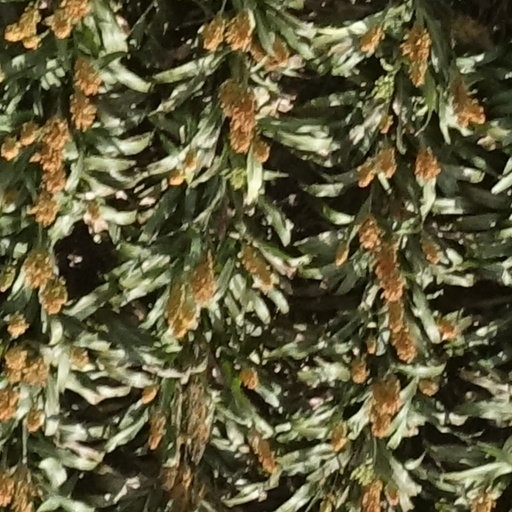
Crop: sorghum